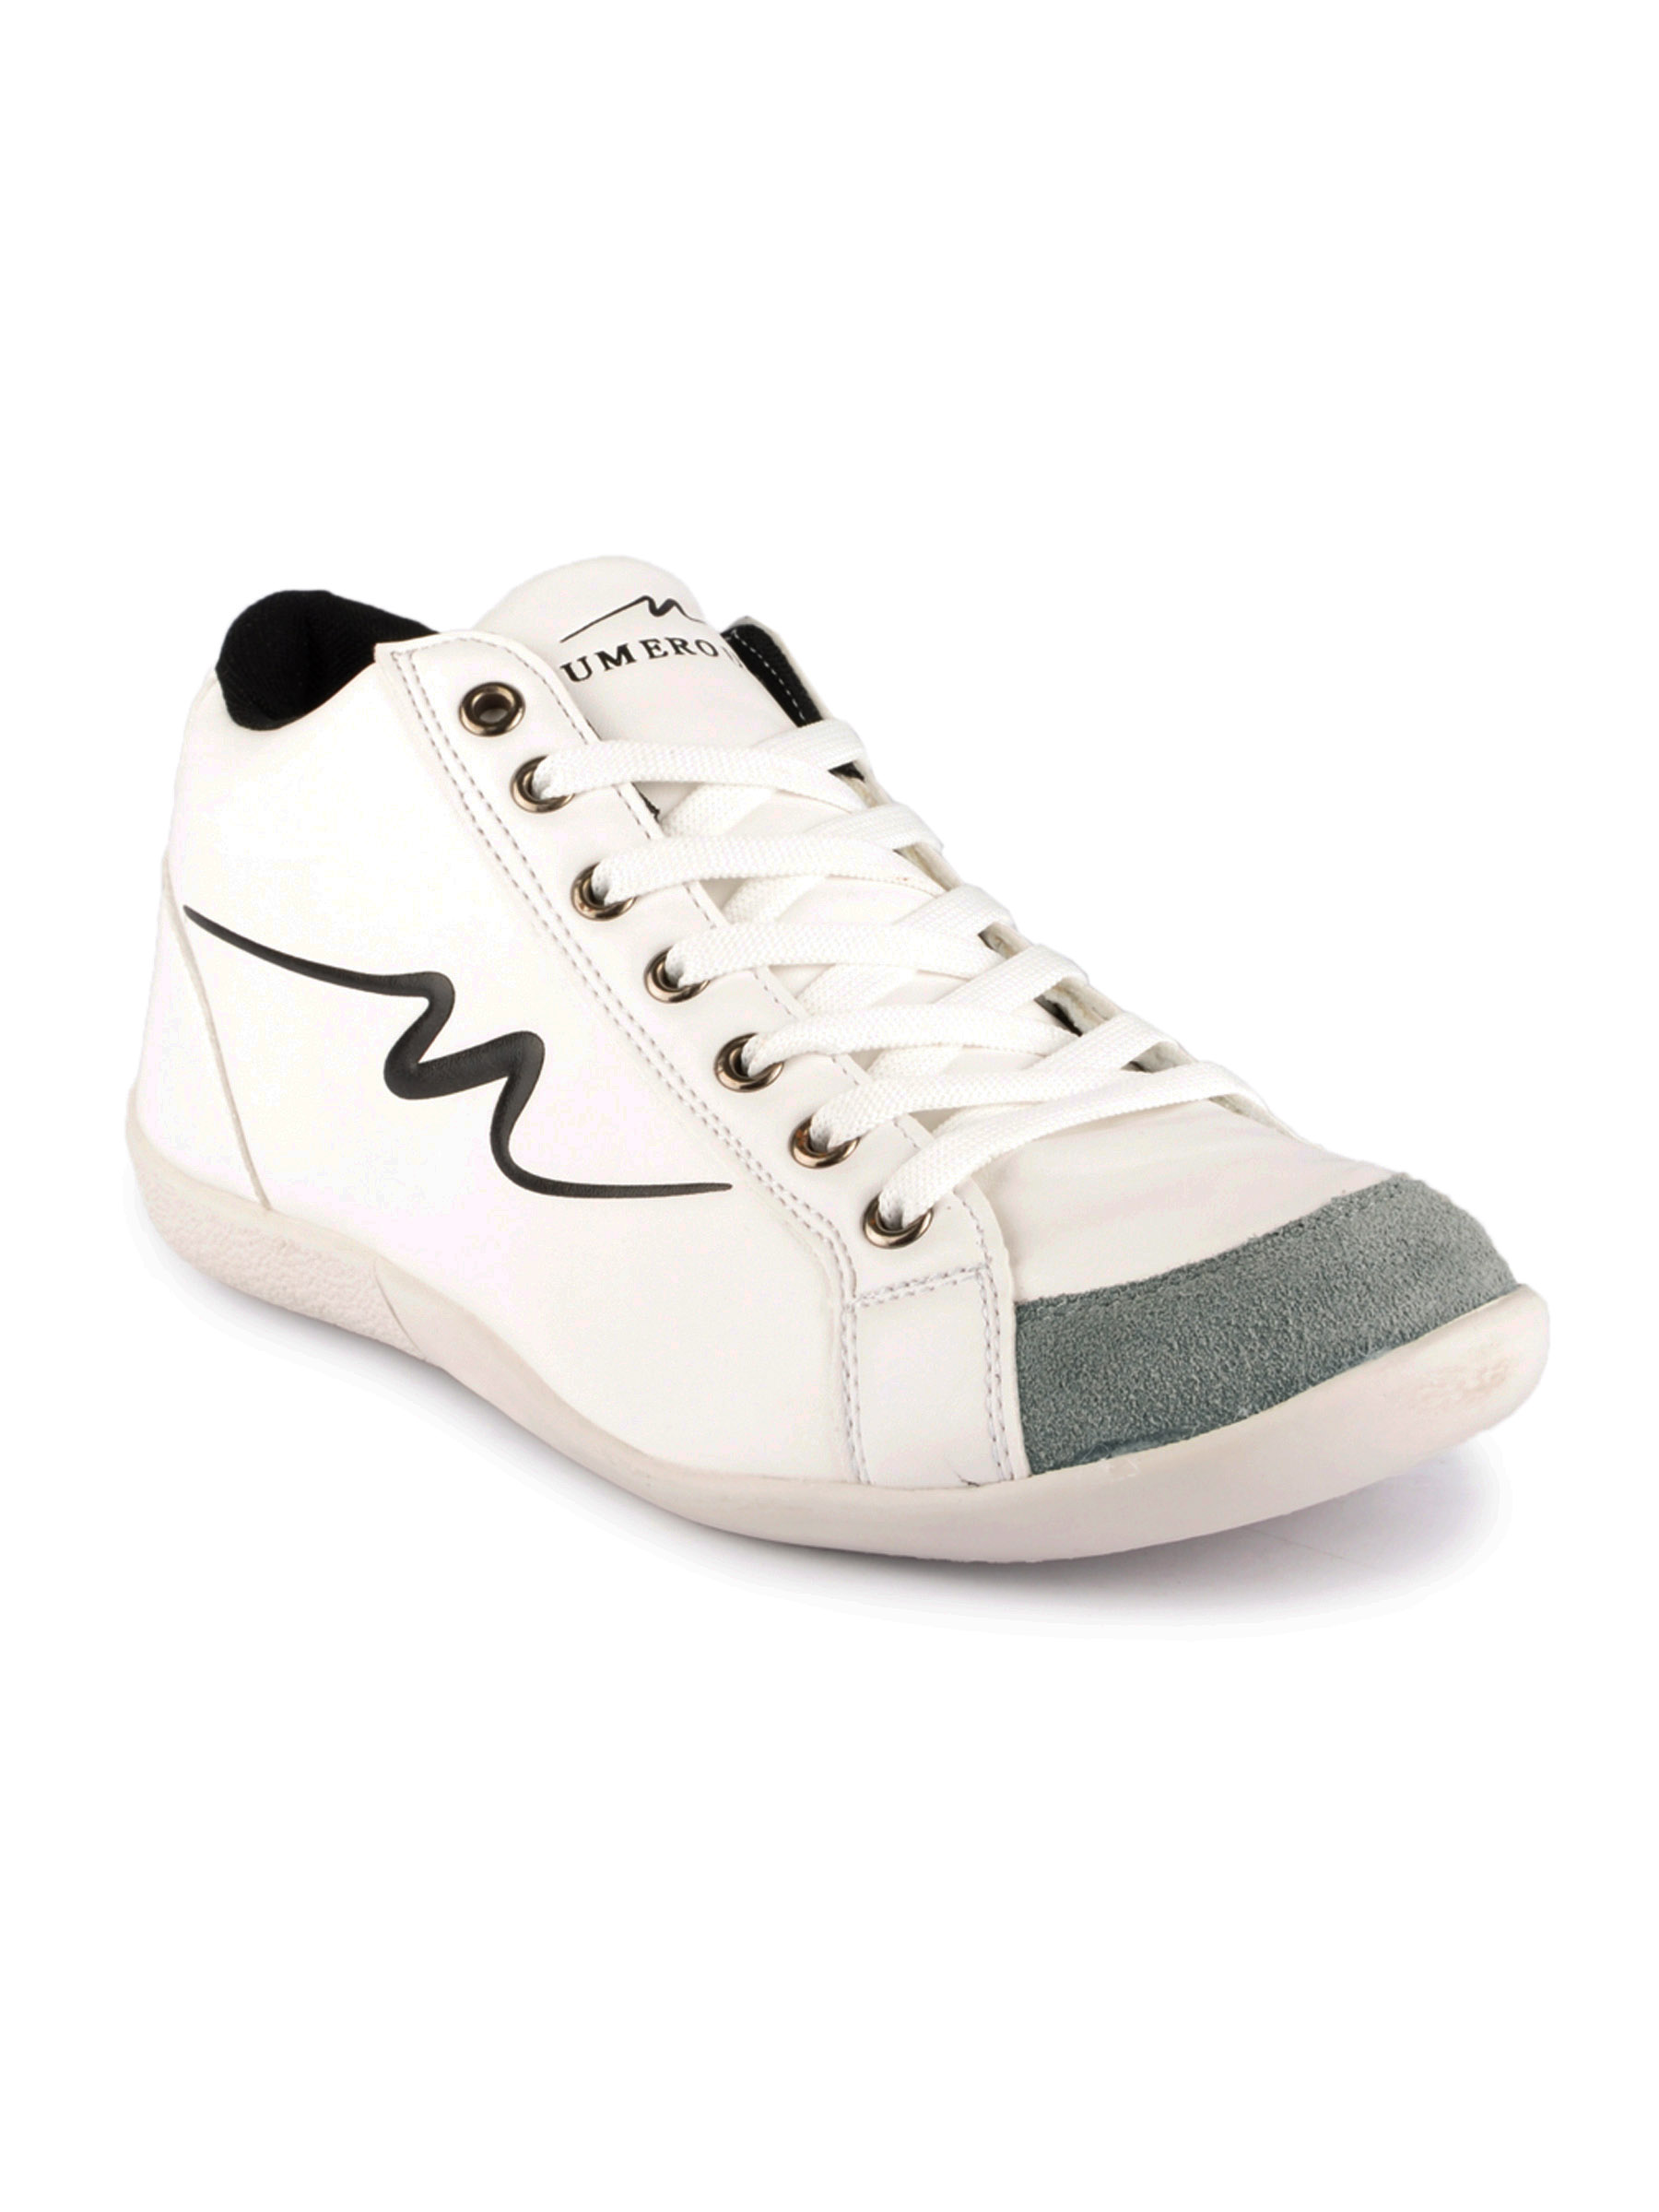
Numero Uno Men White Casual Shoes
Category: Footwear / Shoes / Casual Shoes
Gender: Men
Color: White
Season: Fall 2011
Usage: Casual